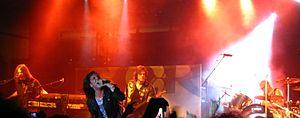
Europe est un groupe de rock suédois, originaire de Upplands Väsby, à Stockholm. Depuis sa formation, Europe compte onze albums studio, plusieurs albums live, ainsi que de nombreuses compilations de leurs meilleures chansons. Europe s'inspire de plusieurs groupes de rock comme Deep Purple, Whitesnake, Rainbow, Led Zeppelin, Thin Lizzy, Kiss, UFO et du Michael Schenker Group.